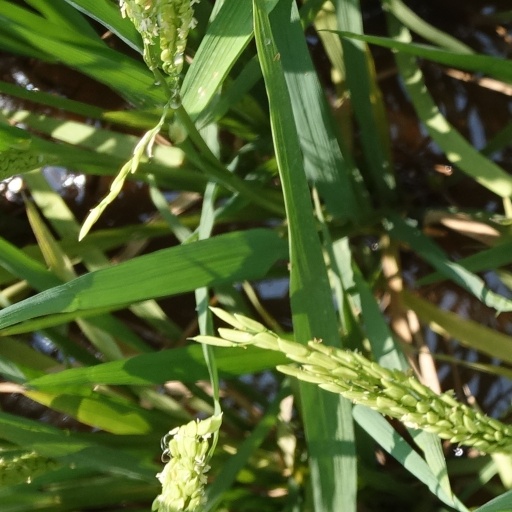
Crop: rice